IMPDH/GMPR family

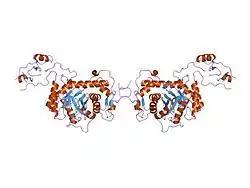
binary complex of human type-i inosine monophosphate dehydrogenase with 6-cl-imp

In molecular biology, the IMPDH/GMPR family of enzymes includes IMP dehydrogenase and GMP reductase. These enzymes are involved in purine metabolism. These enzymes adopt a TIM barrel structure.